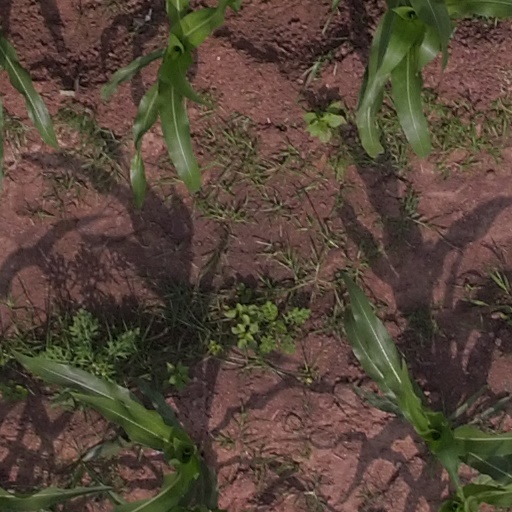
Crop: maize; corn